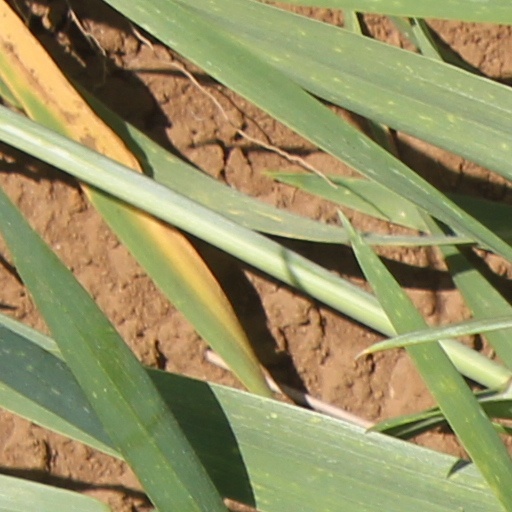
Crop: wheat